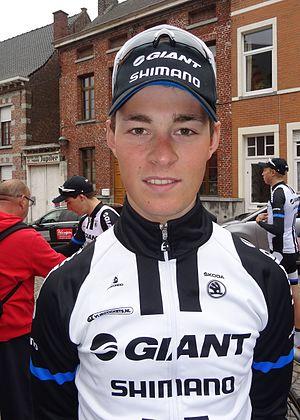
Triptyque des Monts et Châteaux 2014, étape 1, 4 avril 2014, départ d'Antoing. Depicted person&#58
Jan Brockhoff, né le 3 décembre 1994 à Hildesheim, est un coureur cycliste allemand.